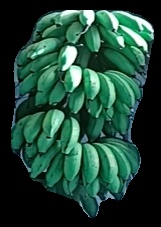
Variety: rasbale
Grade: grade2